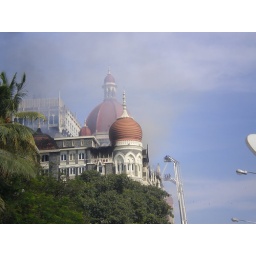
Fire blazes at the Taj. The rectangular dome on the furthest left hidden partially by the trees collapsed eventually